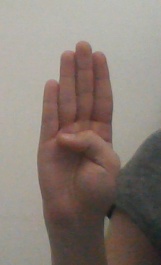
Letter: kaaf